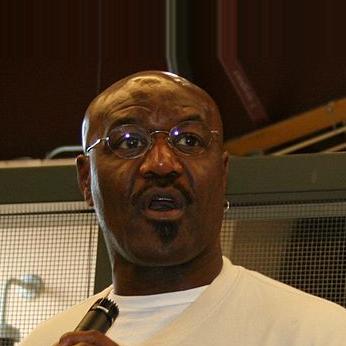
Age: 55